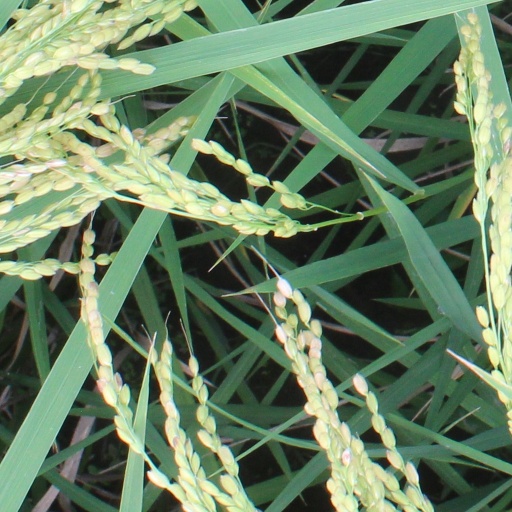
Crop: rice